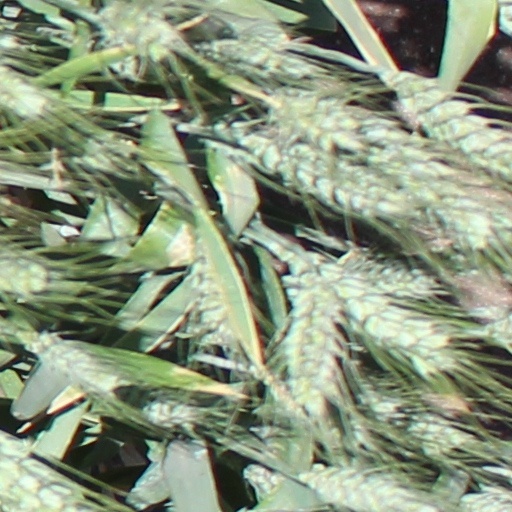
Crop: wheat